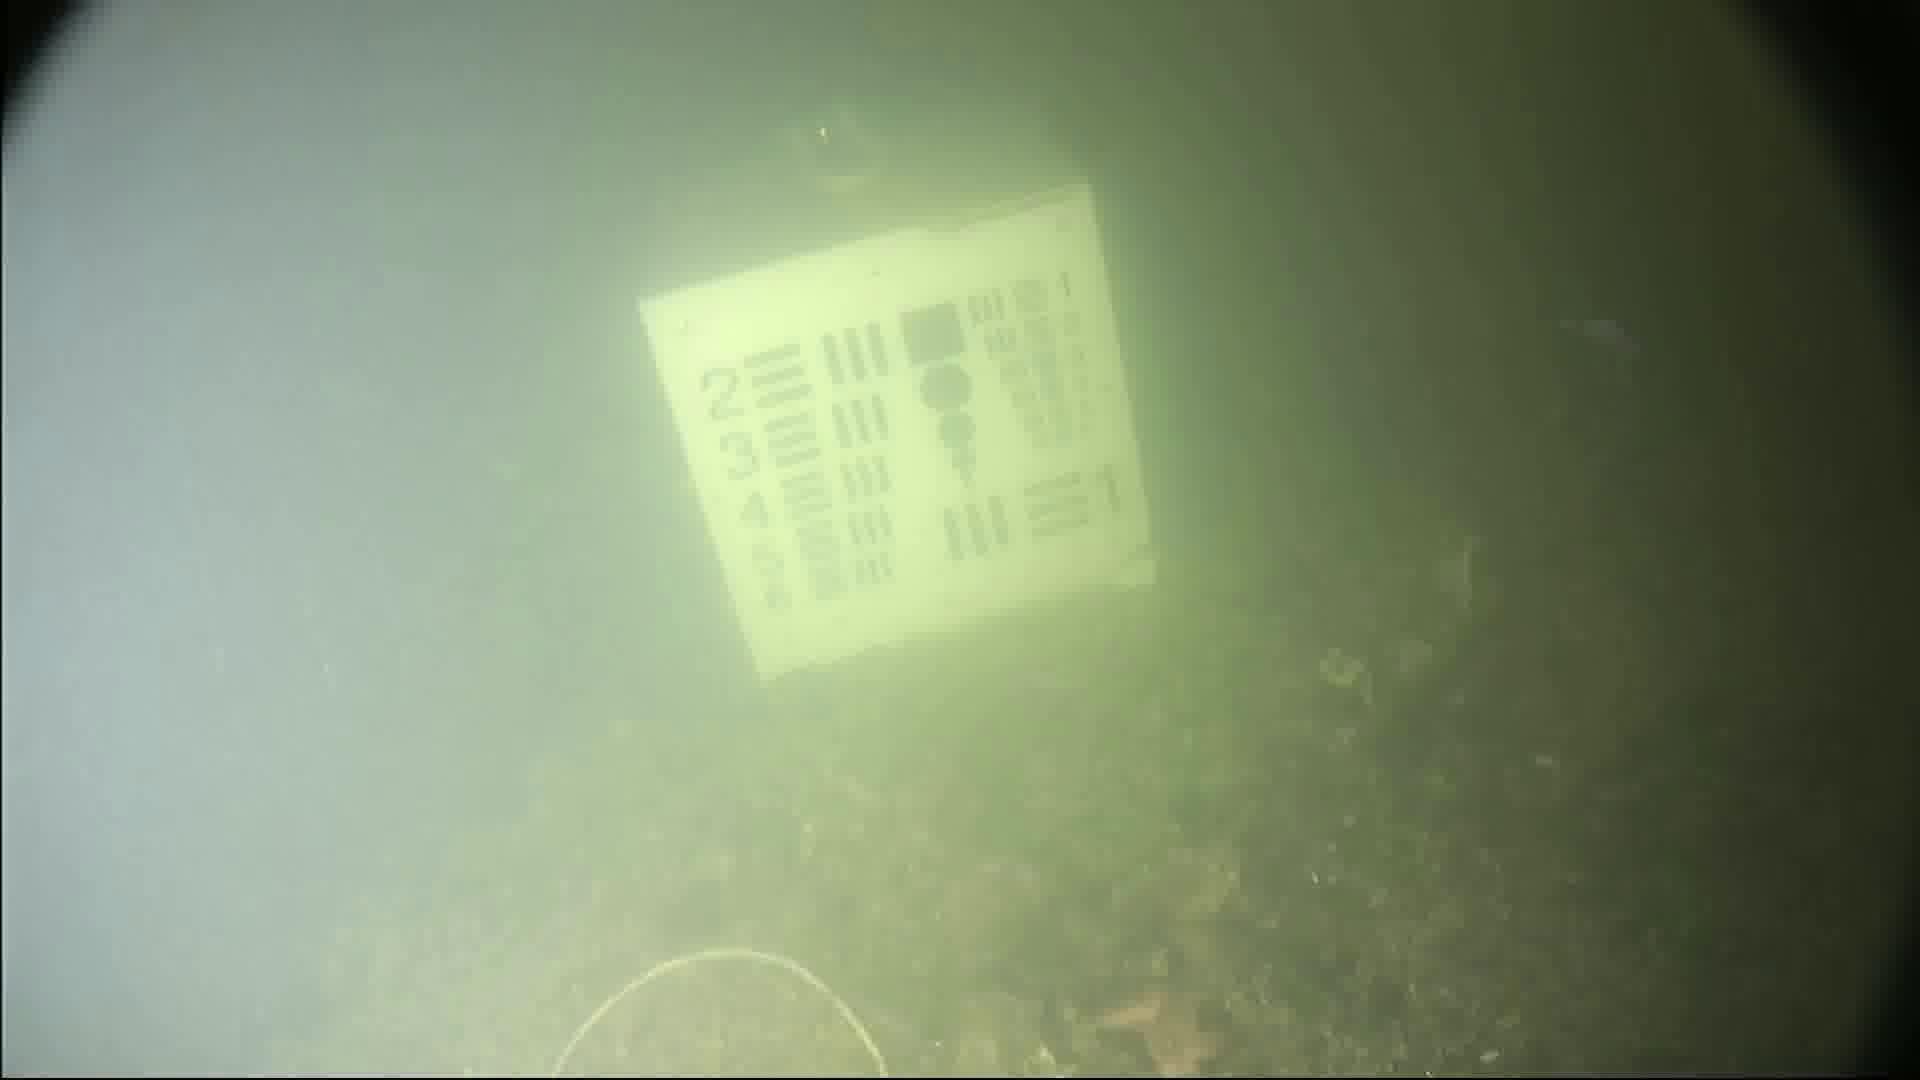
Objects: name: small_fish
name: starfish